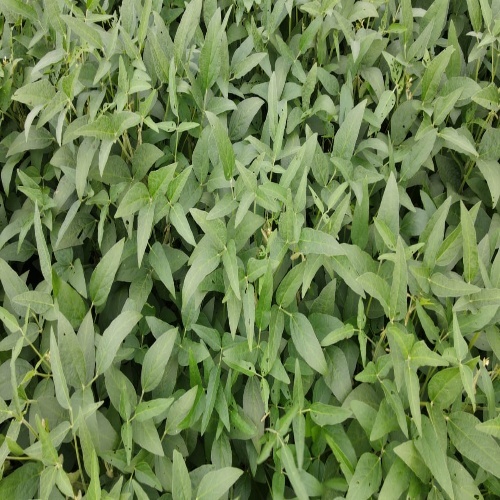
Label: Diabrotica_speciosa